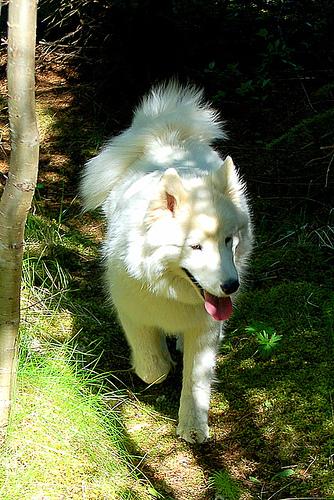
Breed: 2192-n000088-Samoyed